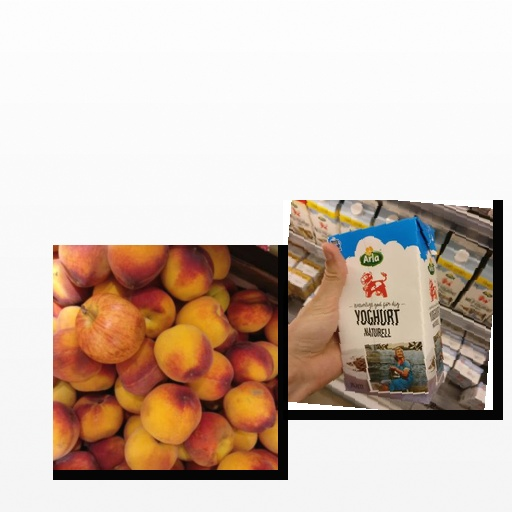
Food items: peach, natural_yogurt